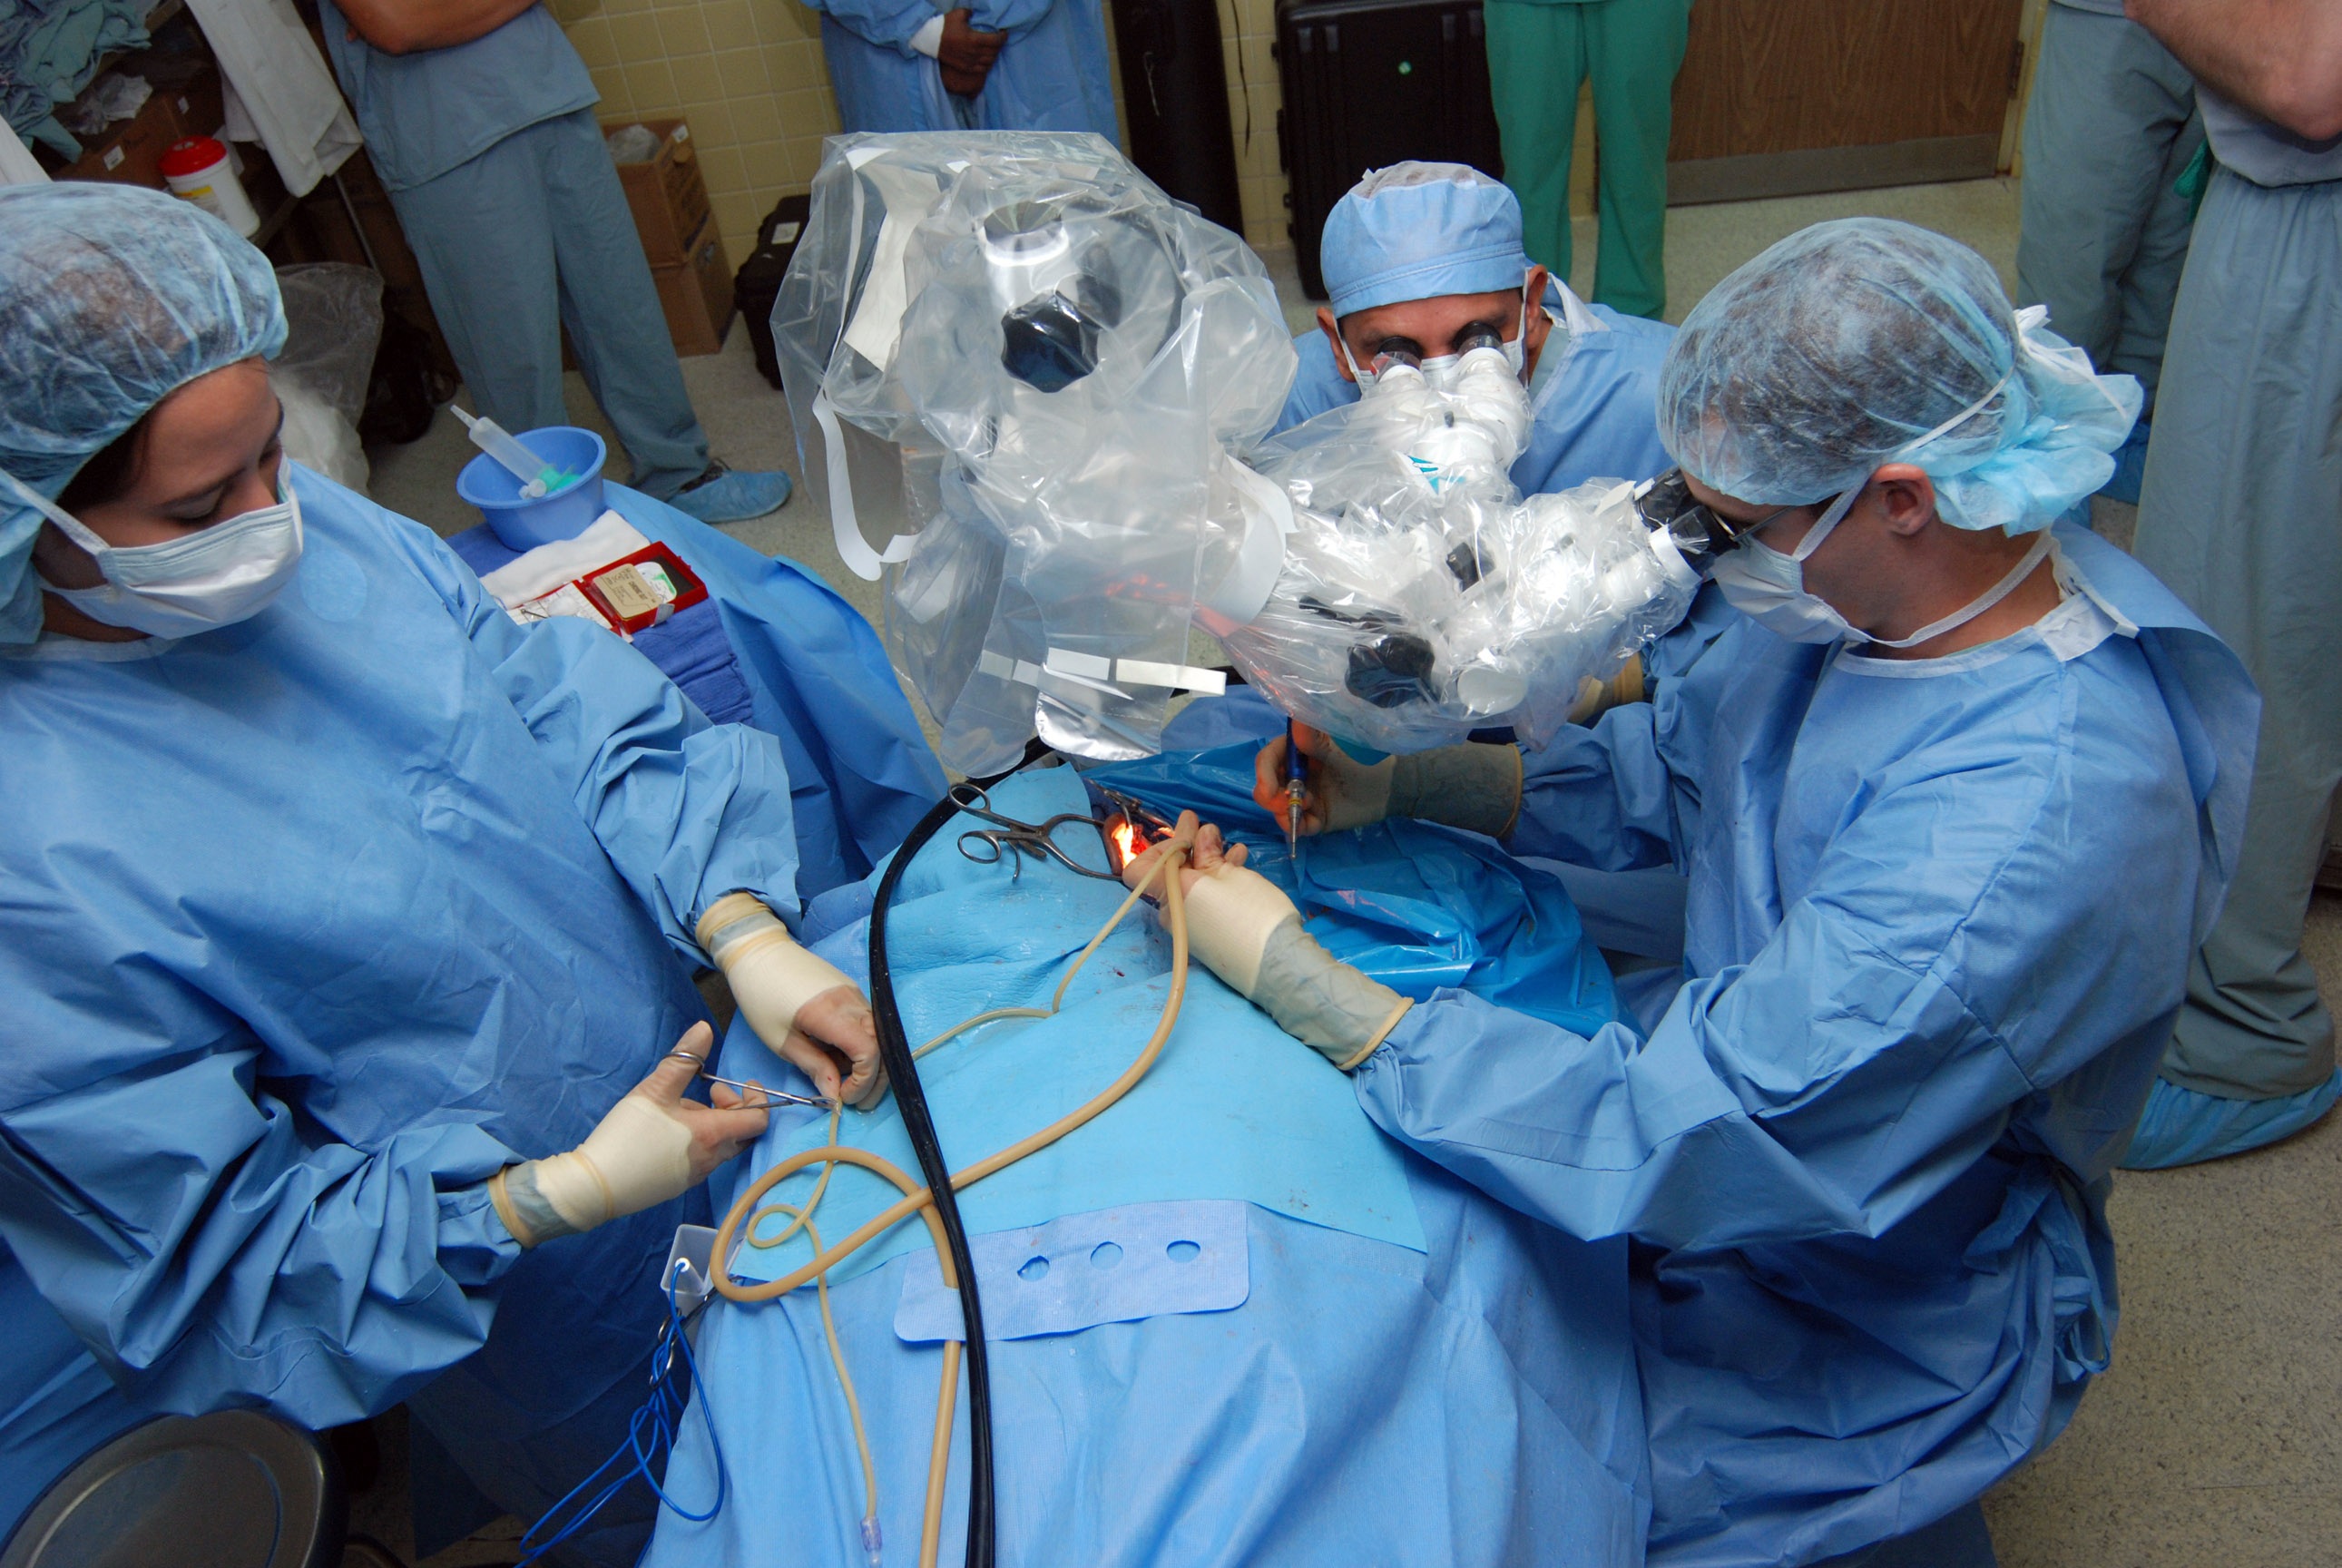
table, equipment, biology, human, professional, health, organ, instruments, nurse, medical, surgery, treatment, healthcare, doctors, operation, surgeon, medical care, operating, anesthesiologist, surgeons, surgical technologist, operating theater, neurosurgery